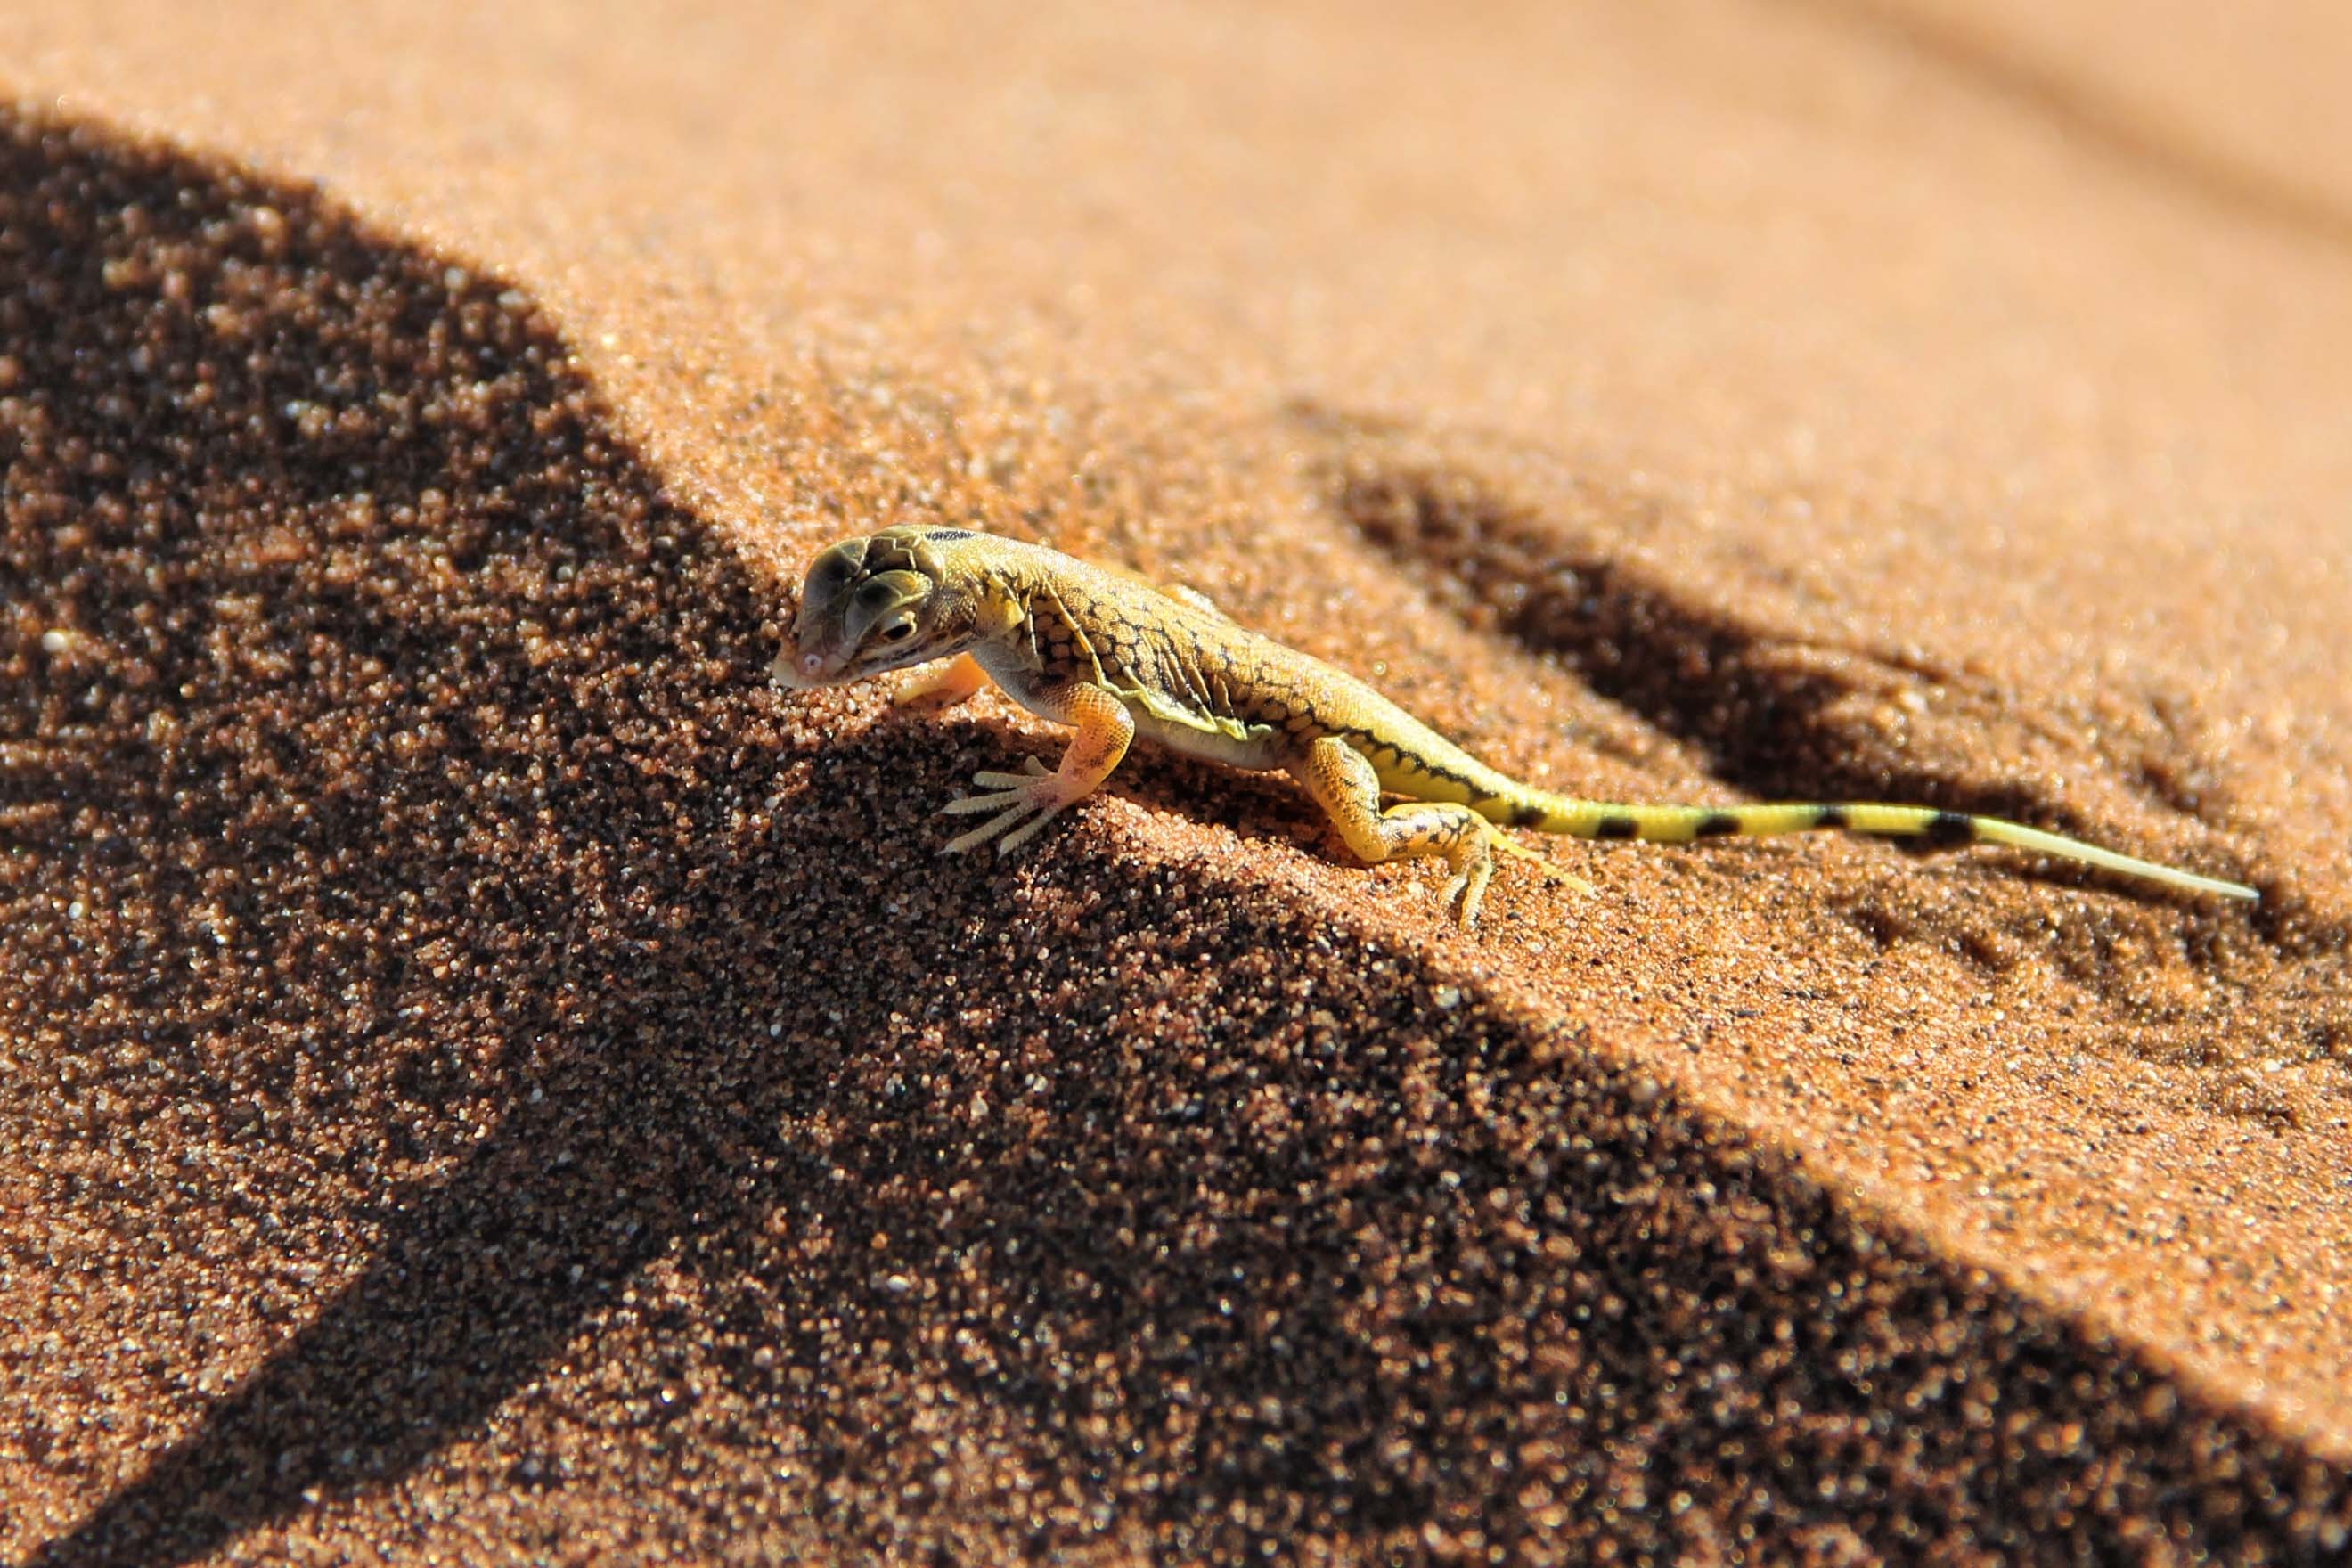
nature, sand, sun, desert, dune, animal, wildlife, soil, reptile, fauna, lizard, gecko, close up, hot, vertebrate, macro photography, agamidae, dune ridge, scaled reptile